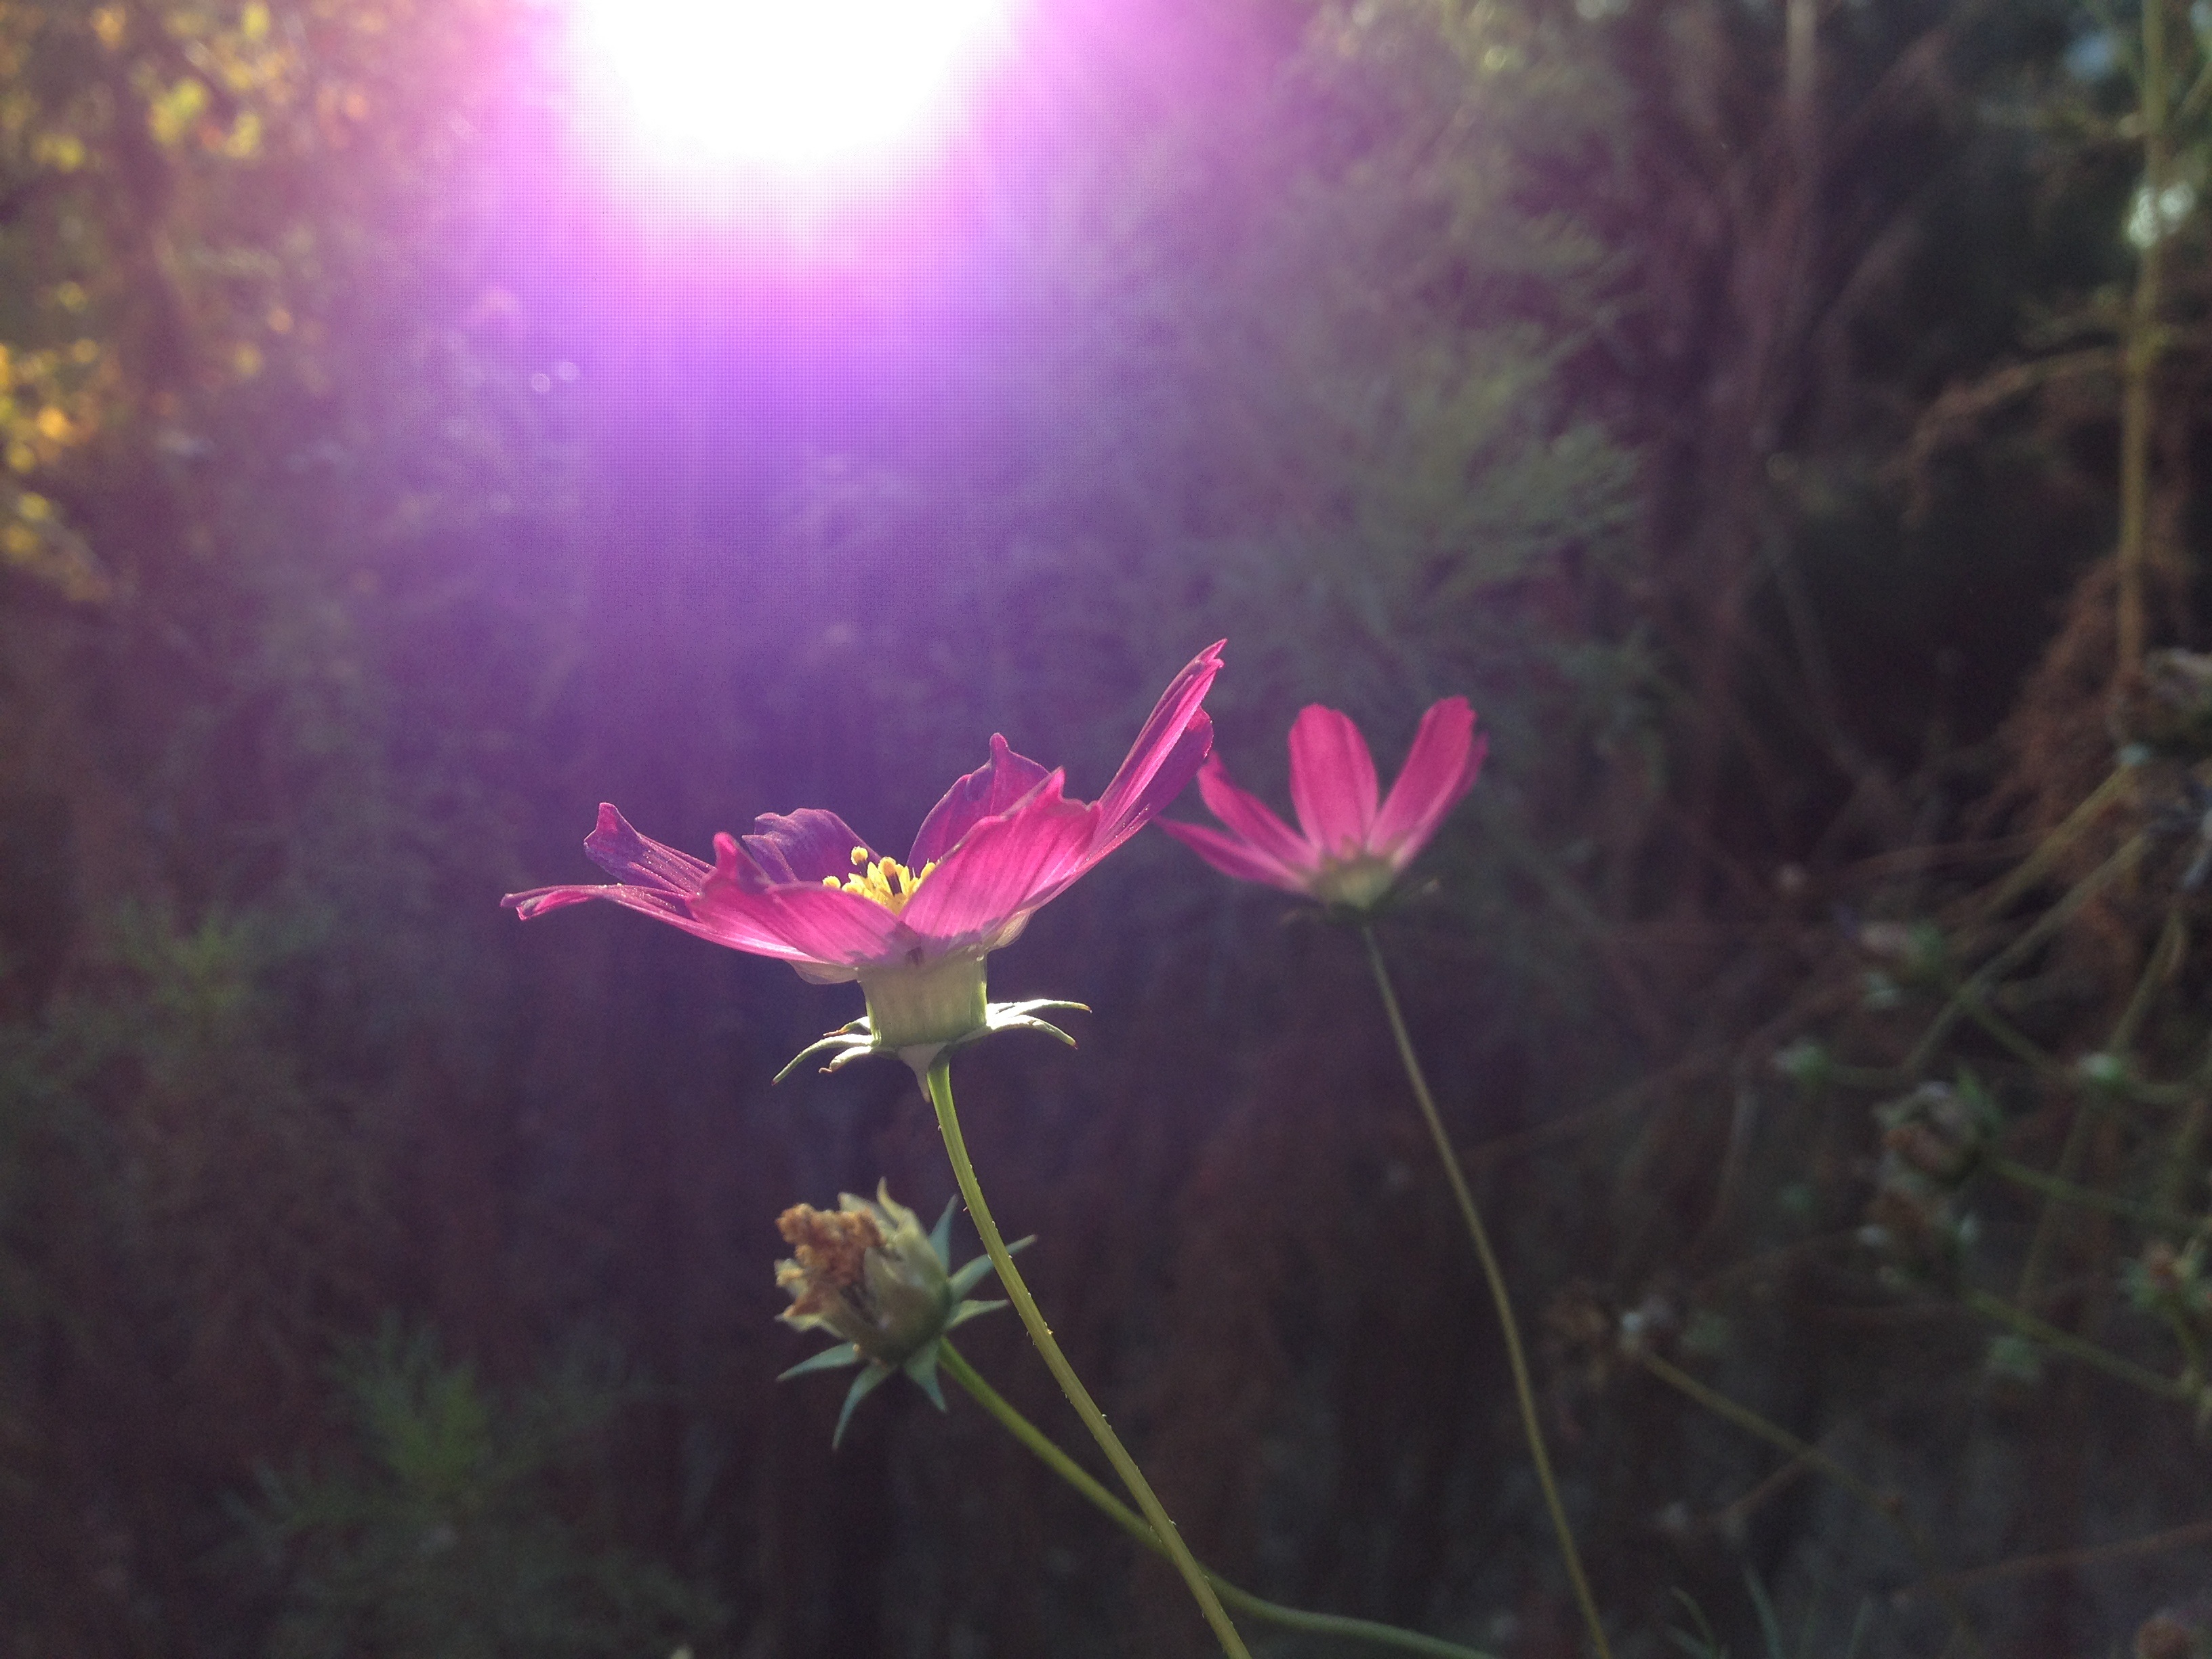
forest, plant, sunlight, flower, shine, shadow, pink, flora, coreopsis, pedals, cosmos bipinnatus, flowering plant, land plant